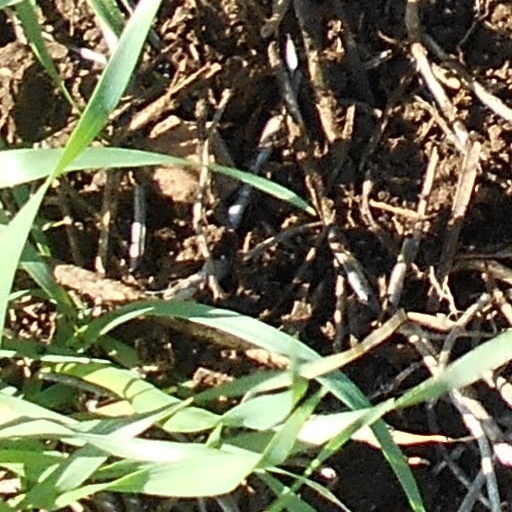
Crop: wheat